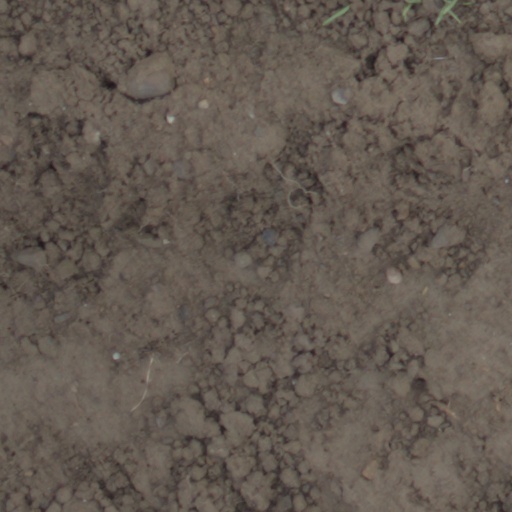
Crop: wheat